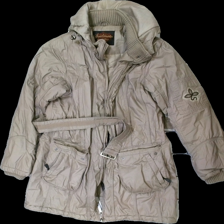
View: front
Type: Winter jacket
Category: Ladies
Brand: Soulmate
Colors: Brown
Material: 100% cotton
Pattern: Logo print
Cut: Regular
Size: M
Season: Winter
Smell: Major
Damage location: bottom center
Damage 2 location: bottom center
Price range: <50
Recommended usage: Export
Description: brun vinterjacka, dragkedja trasig, luktar rök
Comment: dragkedja trasig, luktar rök